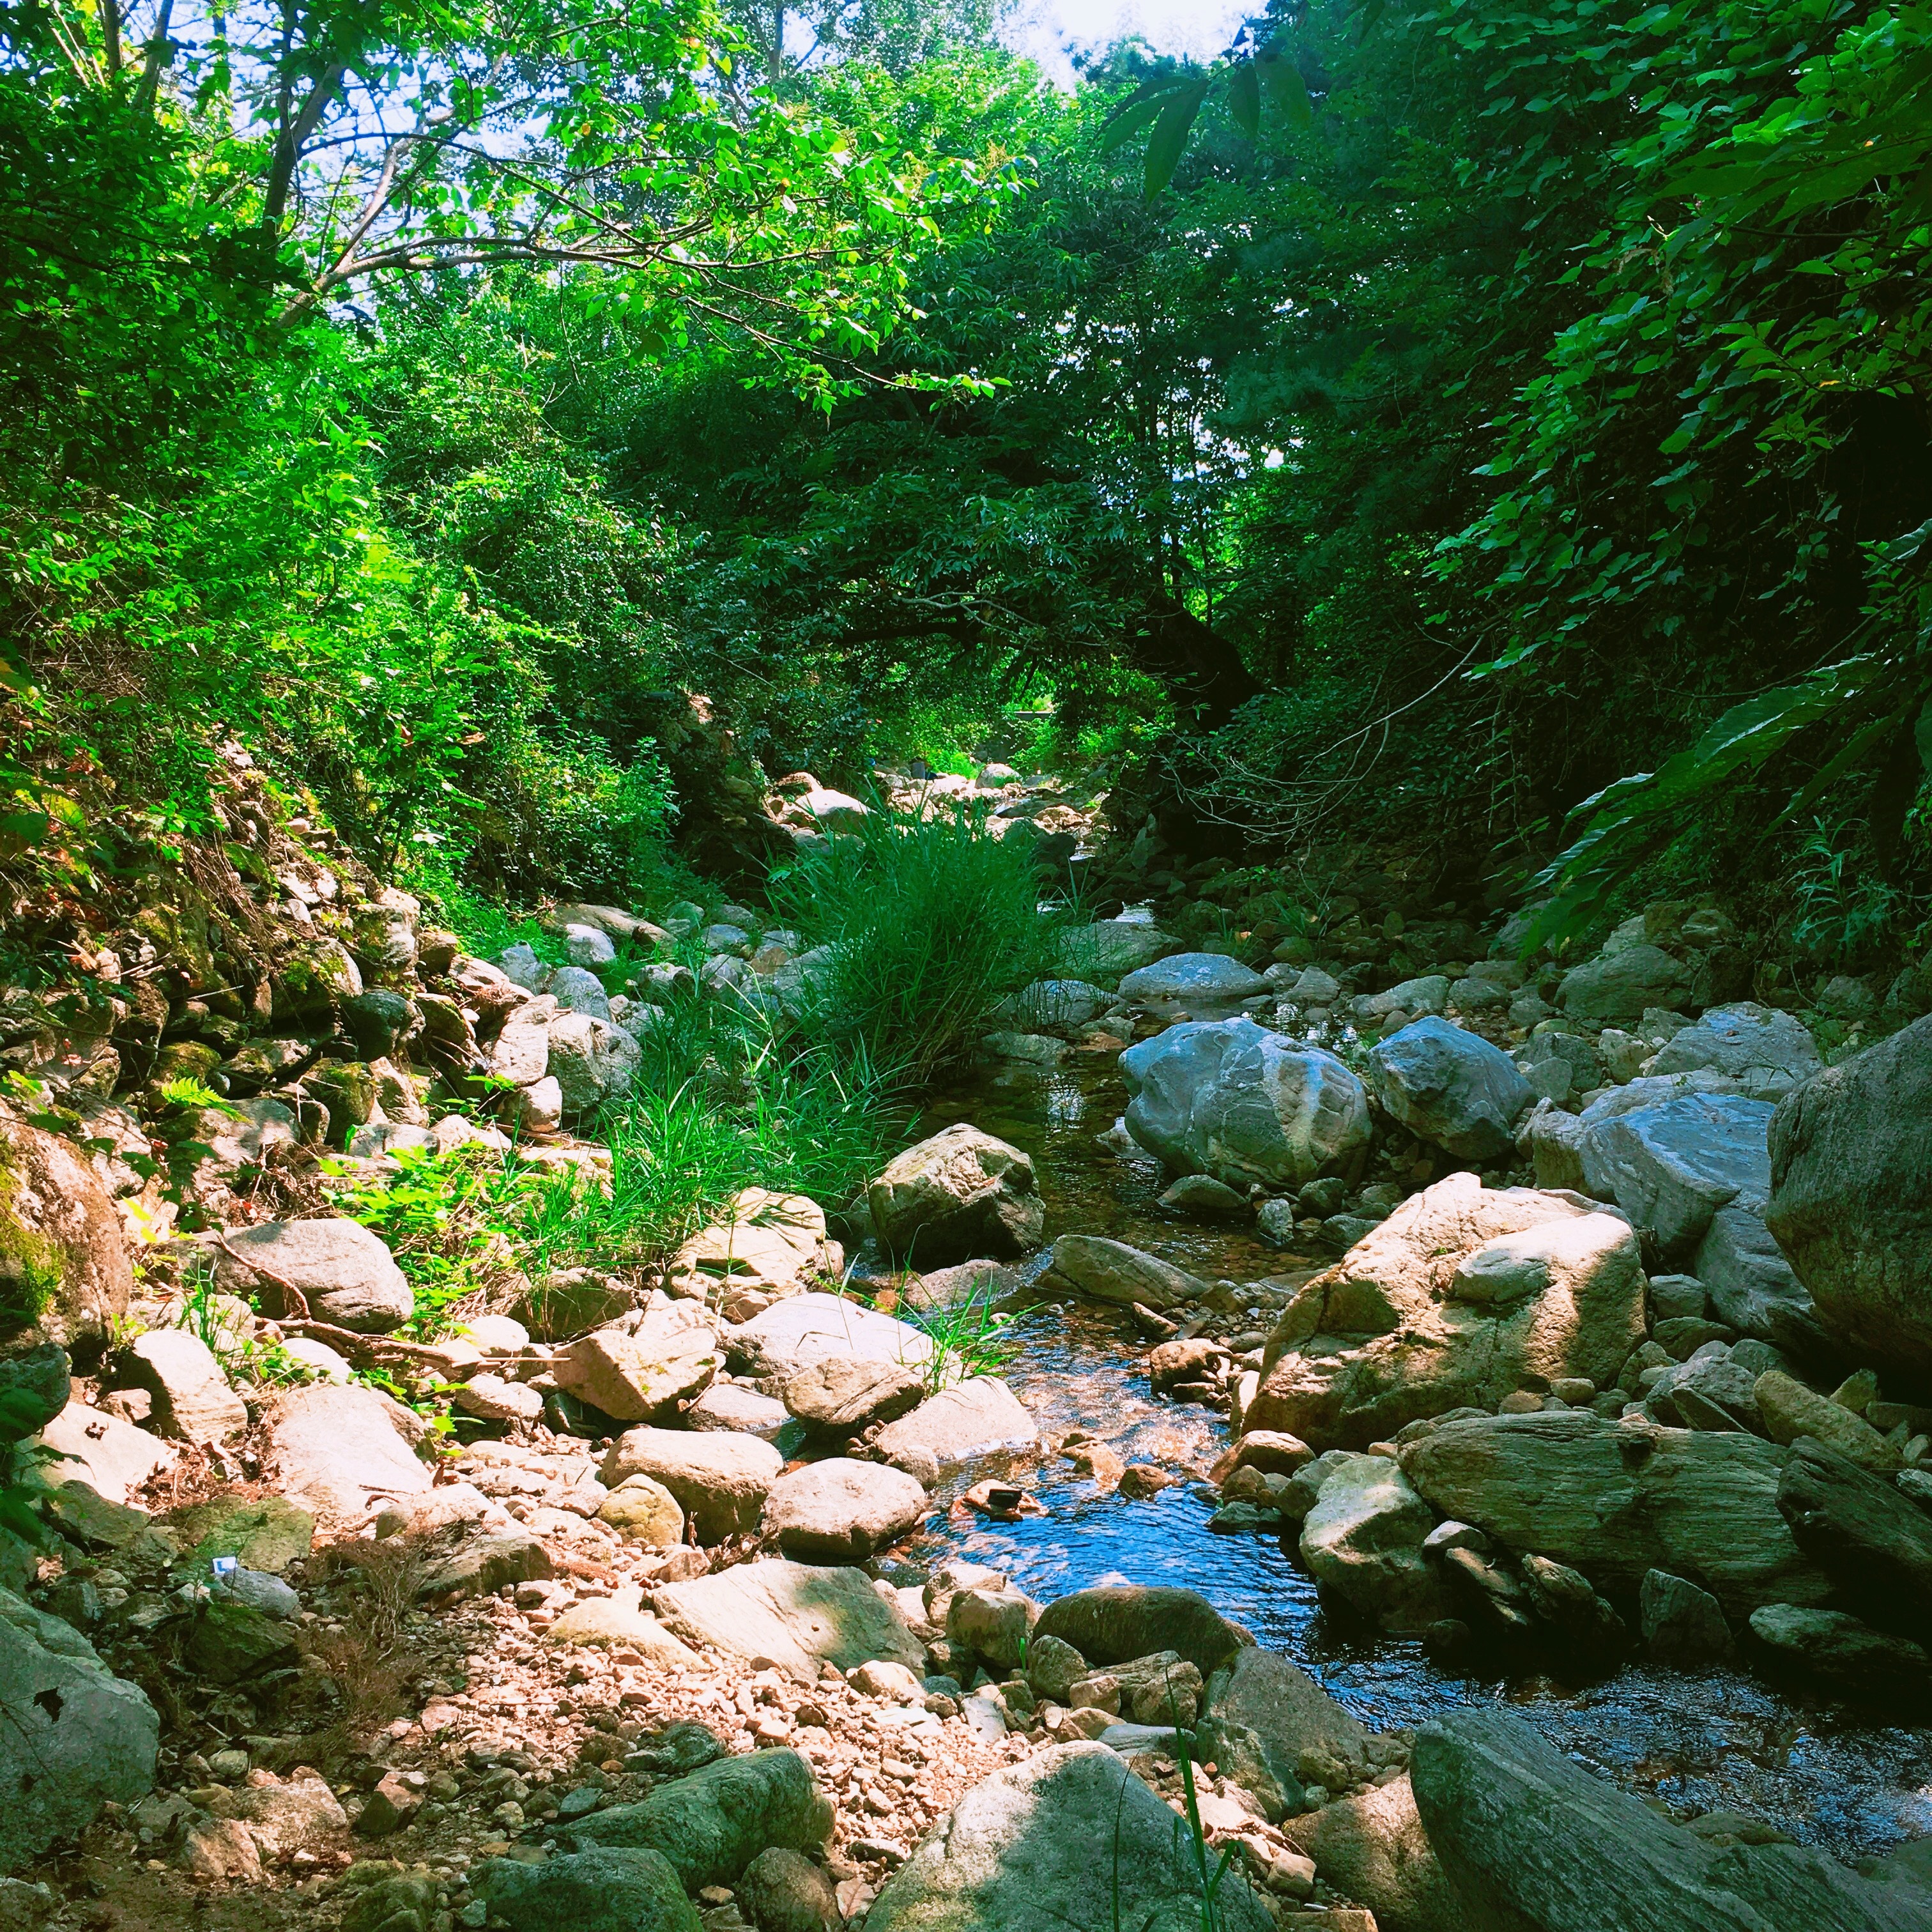
landscape, tree, water, nature, forest, rock, creek, wilderness, mountain, wood, river, valley, stone, summer, vacation, travel, pool, stream, green, jungle, scenery, rapid, body of water, cool, vegetation, rainforest, ravine, woodland, water feature, ecosystem, watercourse, streams, landform, old growth forest, natural environment